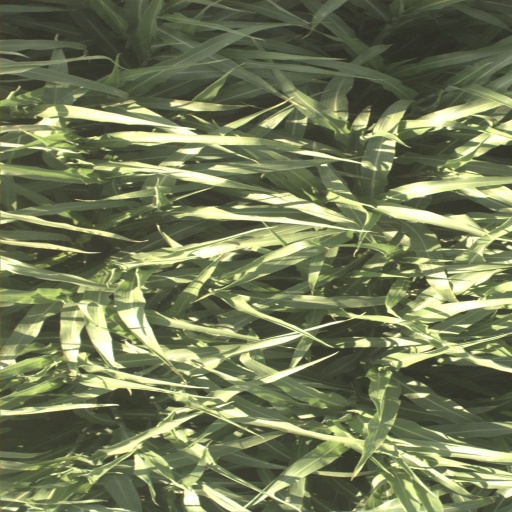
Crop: sorghum